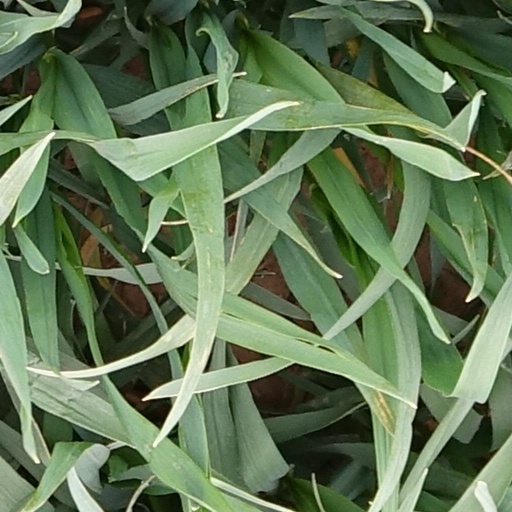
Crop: wheat